Indiana-class battleship

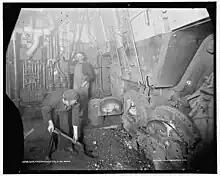
The fire room (boiler room) of "Massachusetts"

The placement of the belt armor was based on the draft from the design, which was with a normal load of of coal on board. Her total coal storage capacity was , and fully loaded her draft would increase to , entirely submerging the armor belt. During actual service, especially at war, the ships were kept fully loaded whenever possible, rendering her belt armor almost useless. That this was not considered in the design outraged the Walker policy board–convened in 1896 to evaluate the existing American battleships and propose a design for the new s–and they set a standard that the load of coal and ammunition that future ships were designed for had to be at least two-thirds of the maximum, so similar problems would be prevented in new ships.